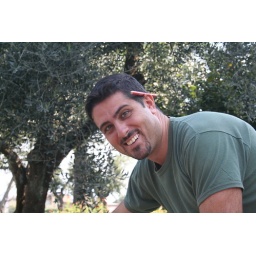
Roof building in Farm's house (16 ottobre 2006)